Chuck Norris

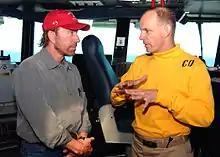
Norris during a meeting with commanding officer Captain J. R. Haley, in June 2005

In the early 2000s, Norris starred as a secret agent in the CBS television films "The President's Man" (2000) and "".(2002).